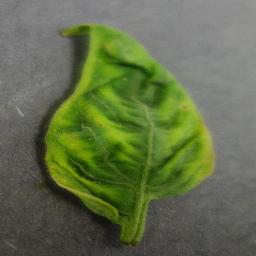
Label: Tomato___Tomato_Yellow_Leaf_Curl_Virus